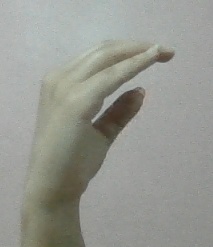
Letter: jeem